Guitar Hero Live

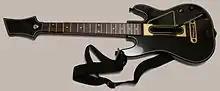
The updated "Guitar Hero Live" controller uses a 2 × 3 button fret system in contrast to previous games that uses a 1 × 5 button scheme.

"Guitar Hero Live" follows similar gameplay to previous installments in the series, requiring players to use a guitar-shaped controller with buttons and a strum bar to match notes on a scrolling "highway" corresponding to notes played in a song. In contrast to the previous five-button design, the "Guitar Hero Live" controller features six buttons arranged into two rows of three. The frets are represented by a "note highway", three scrolling lanes on-screen, containing either black or white notes representing the two rows. Lower difficulty levels use one row of buttons, while higher difficulties may include "chords" that use a combination of buttons from both rows. The game typically maps out power chords to use the top row of buttons, while modifications of those chords include others from the bottom row. Notes may be held and sustained, indicated by trailing lines after the note markers, during which the player can use the guitar's whammy bar to alter the held note's pitch for effect. Fast-moving sections of songs may employ the use of hammer-on and pull-off notes, marked with a special outline, which can be played without using the strum bar. The game also retains the concept of open strumming introduced in previous "Guitar Hero" titles, represented as a horizontal bar across the lanes and requiring the player to hit the strum bar without pressing any fret keys. The player is able to select one of four difficulty levels which affect the number and complexity of the note patterns they have to hit, and the speed at which the on-screen display scrolls. "Guitar Hero Live" can also be played by two players, both playing on separate guitar controllers with split-screen separate note highways, competing for the better score. Songs in "GH Live" mode (below) also includes vocals, allowing players to sing along in tone with the song's lyrics using a connected microphone.